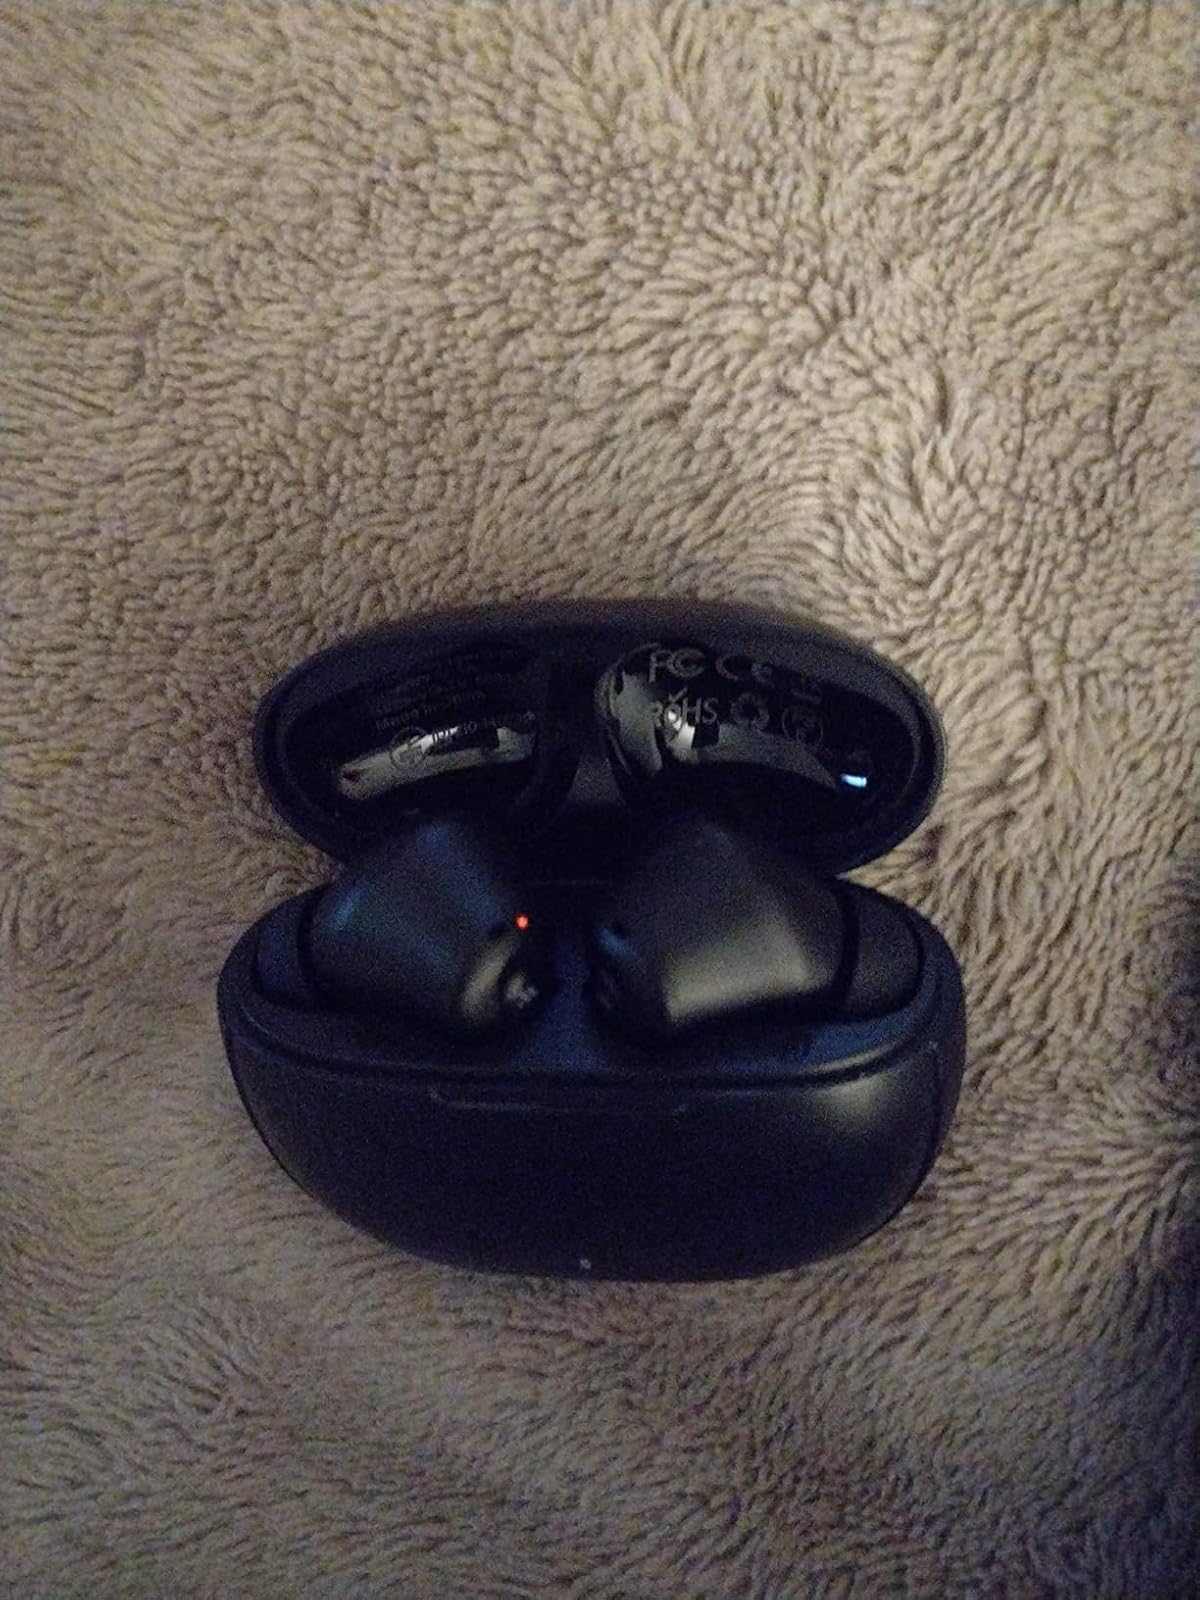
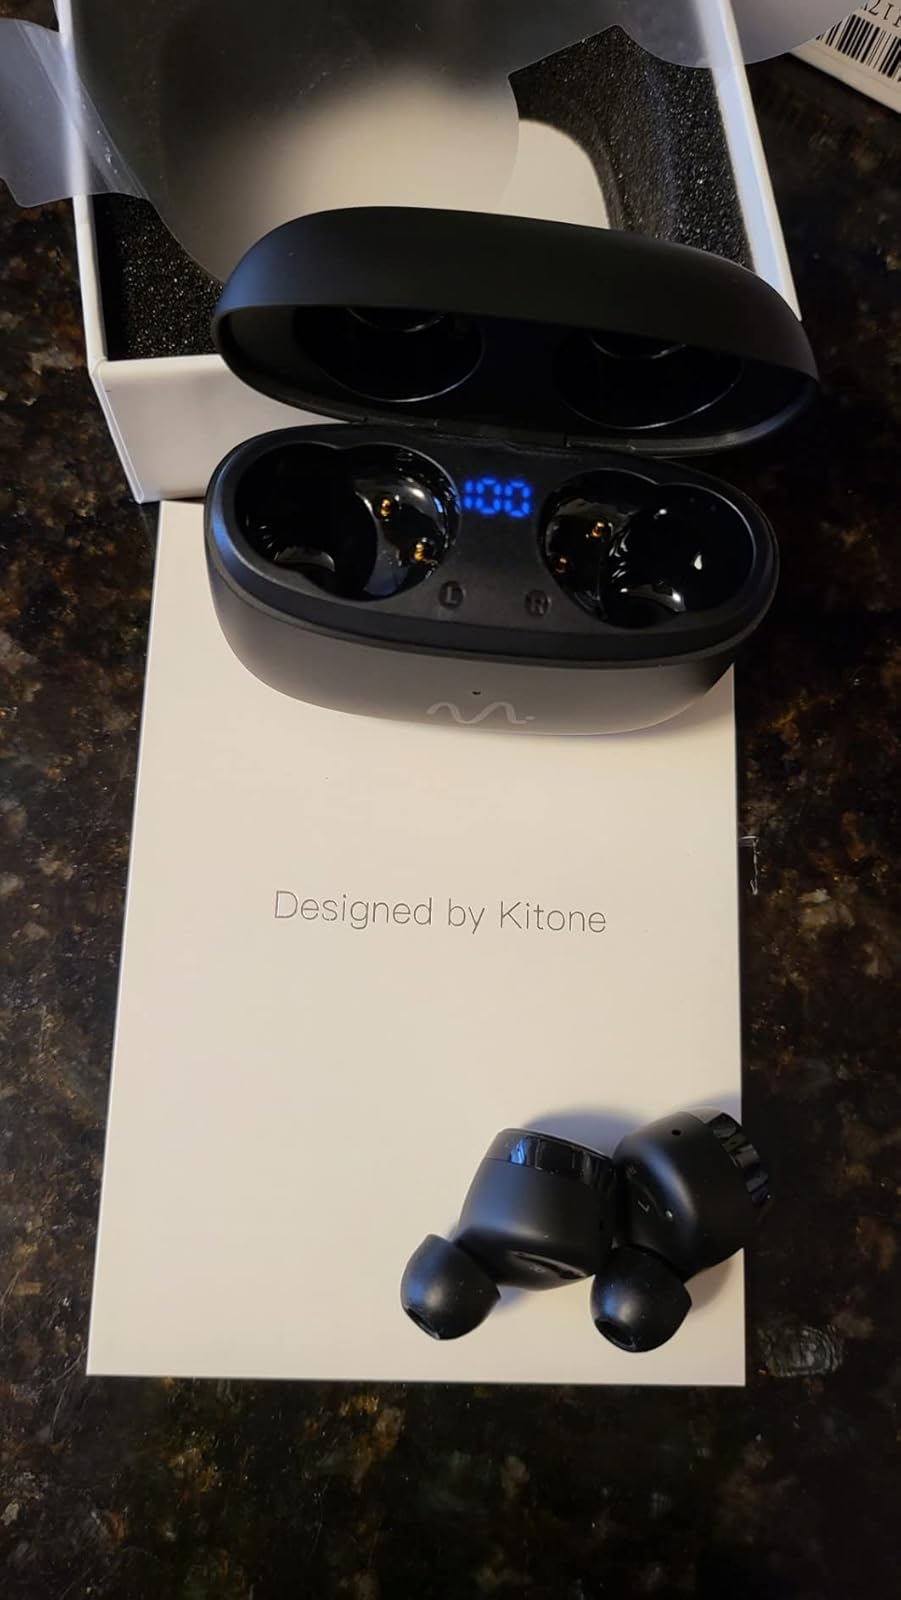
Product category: earbuds
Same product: no